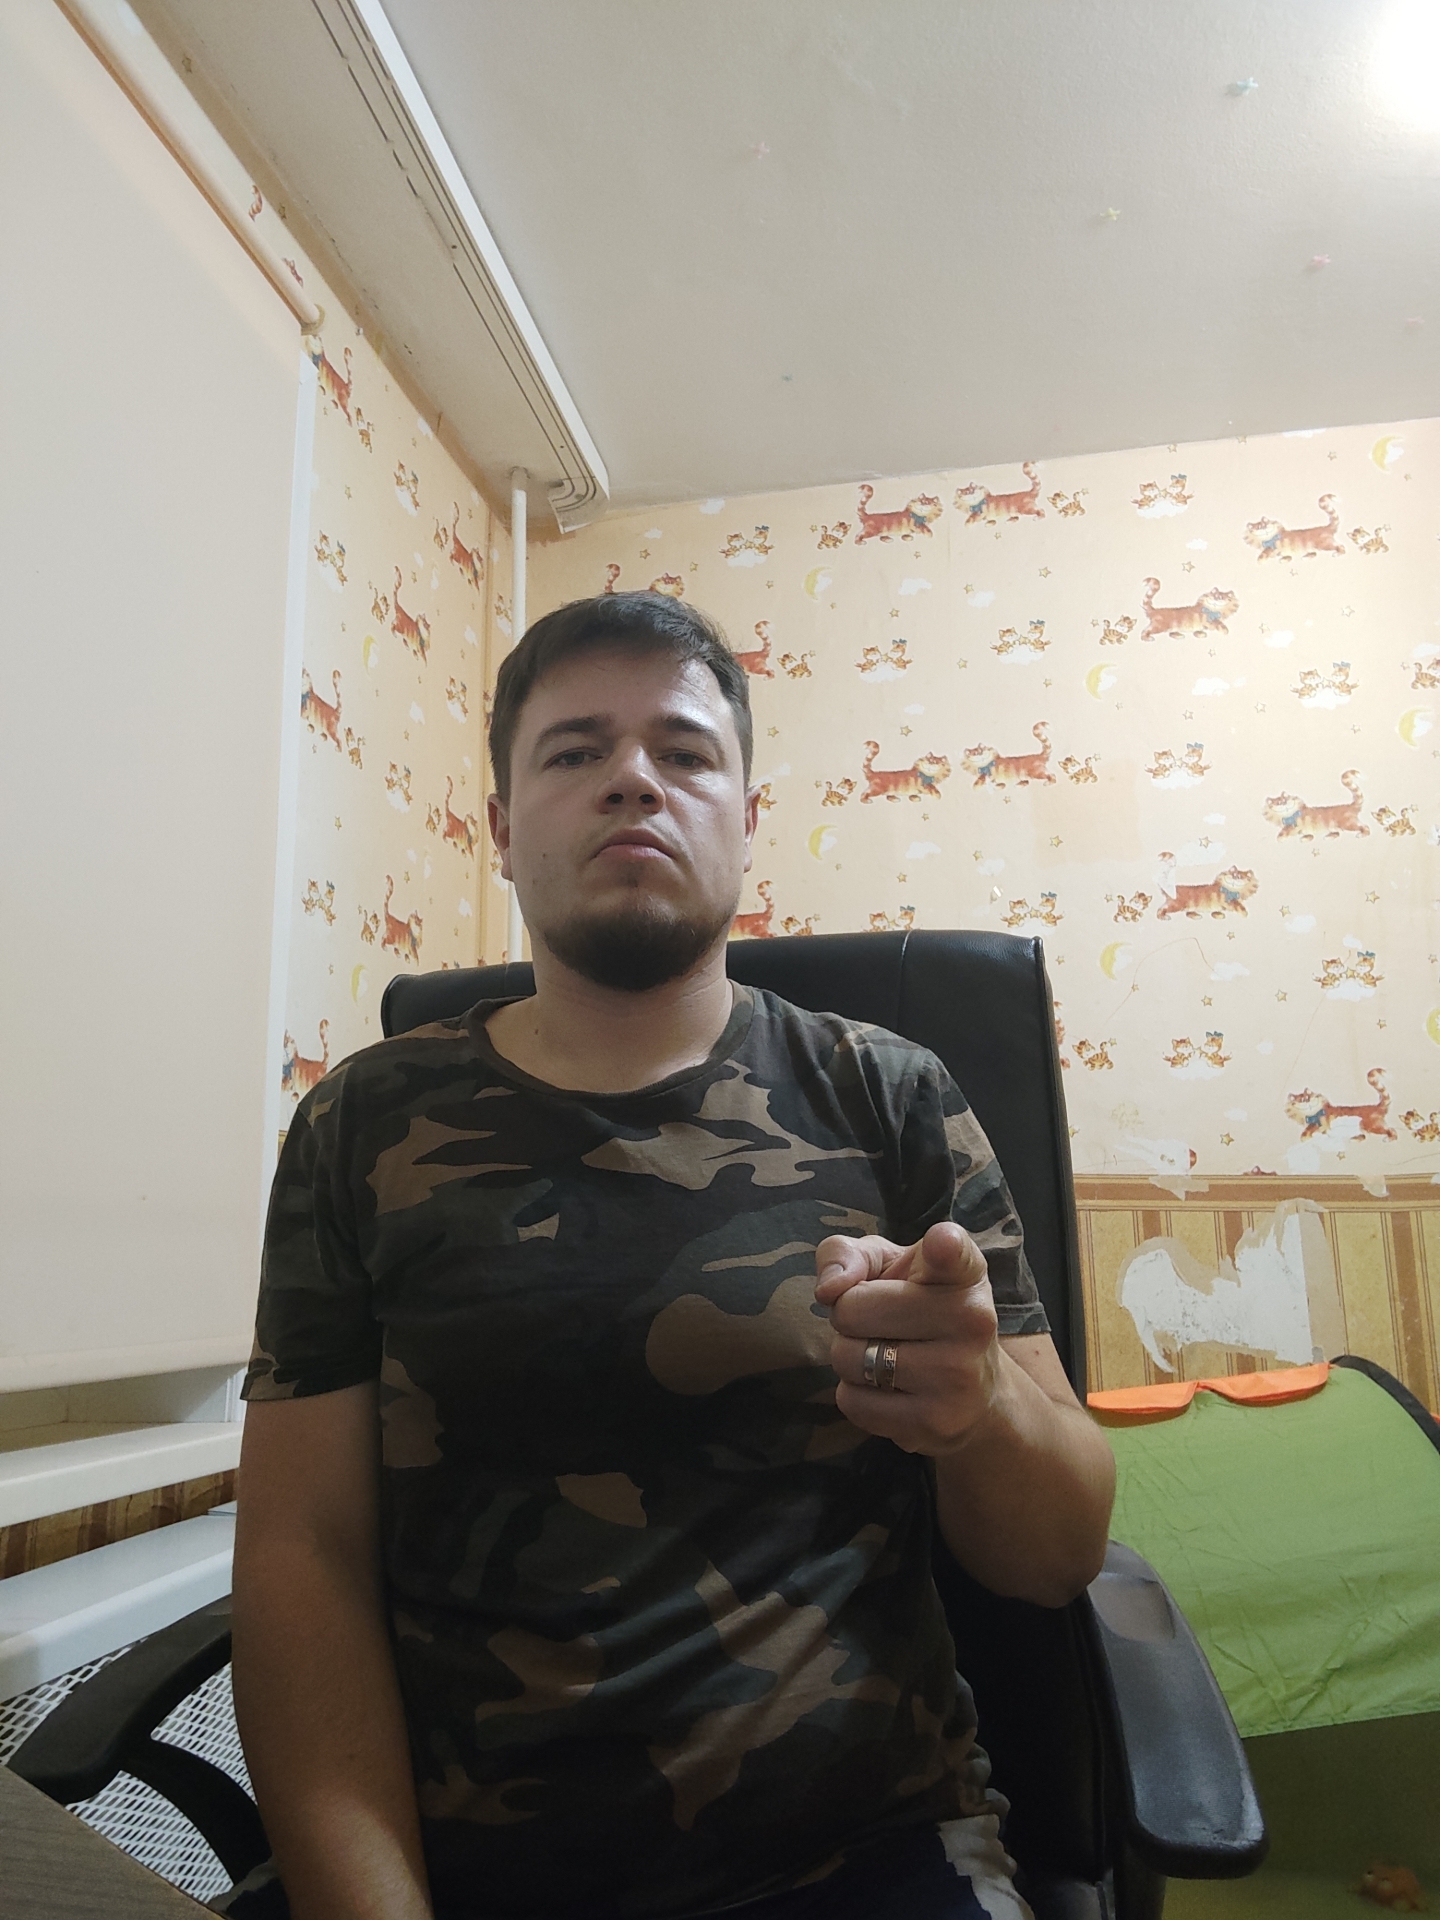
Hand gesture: point